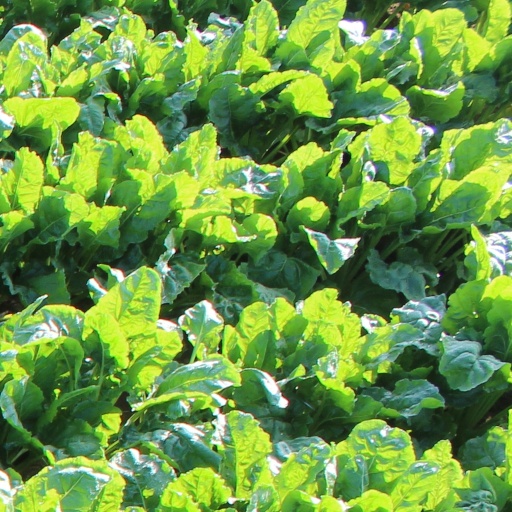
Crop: sugar beet